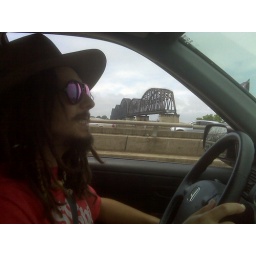
Charlie with bridge in the car